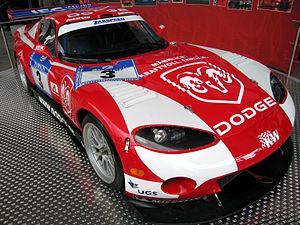
La Dodge Viper est une voiture de sport, la plus puissante conçue par le constructeur automobile Dodge et par SRT entre 2012 et 2014.
Hans-Jürgen Tiemann est un homme d'affaires allemand ainsi qu'un ancien pilote automobile allemand.
Peter Zakowski, né le 13 mai 1966 à Burgbrohl, est un chef d'entreprise pilote automobile allemand de compétitions essentiellement sur circuits pour monoplaces puis voitures de sport, de type tourisme et essentiellement GT dans son propre pays.